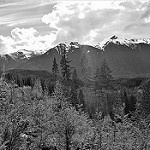
Label: B & W